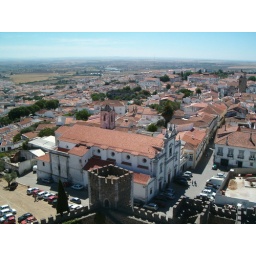
View from castle tower in Beja